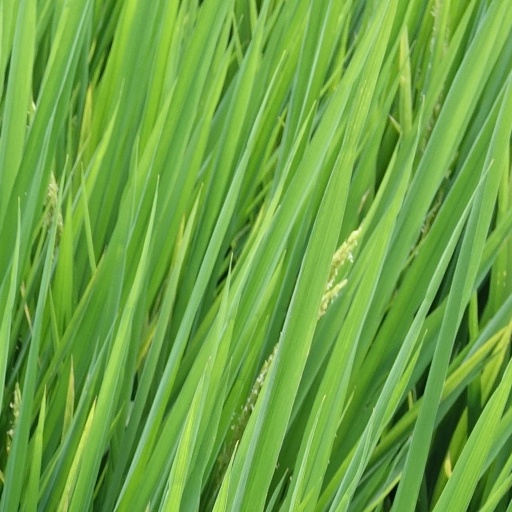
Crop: rice